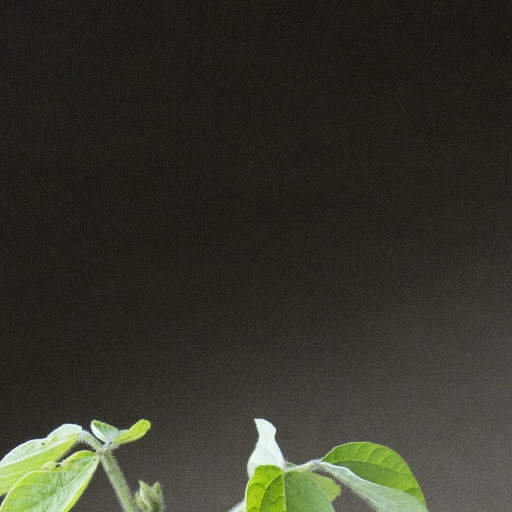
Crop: soybean